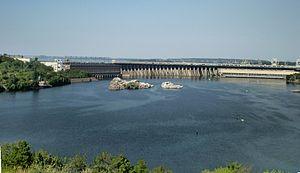
La centrale hydroélectrique du Dniepr, également désignée par l'acronyme ukrainien DniproHES, est la plus importante centrale hydroélectrique d'Ukraine et l'une des plus grandes d'Europe. Elle se trouve immédiatement en amont de la ville de Zaporijia, sur le Dniepr. Le barrage a créé une retenue appelée réservoir du Dniepr.
Le secteur de l'énergie en Ukraine se caractérise surtout par la prépondérance des combustibles fossiles, qui pesaient pour 78,3 % dans la consommation intérieure d'énergie primaire en 2013, en particulier le charbon : 35,8 % et le gaz naturel : 34 %. Le nucléaire avait cependant une place importante : 18,8 %, et les énergies renouvelables ne contribuaient que pour 3,6 %.